Edmund Sharpe

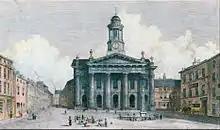
A coloured engraving of a neoclassical building

Towards the end of his life, Sharpe designed one more church incorporating terracotta, St Paul, Scotforth, Lancaster (1874–76). For this he returned to the Romanesque style, and used terracotta as a building and a decorative material. By this time he was living in Scotforth, then a separate village to the south of Lancaster, but now absorbed into the city. The new church was built within of his home, and again terracotta was not the only material used. It is used for the dressings, windows, doorways, the upper part of the tower, and internally for the piers and arches of the aisle arcades, but the walls are of stone.